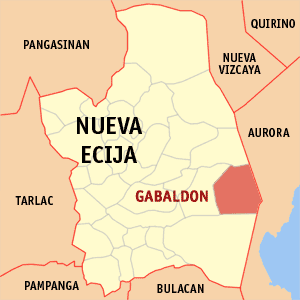
Gabaldon est une localité de la province de Nueva Ecija, aux Philippines. En 2015, elle compte 35 383 habitants.